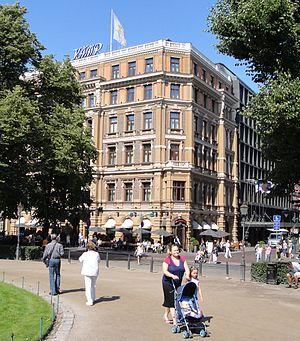
Esplanadi, en suédois Esplanaden est le nom qui désigne collectivement deux rues et un parc du centre de la capitale finlandaise Helsinki. Elle est souvent surnommée Espa par les habitants de la capitale. Entre les rues Pohjoisesplanadi et Eteläesplanadi, bordées de boutiques de luxe, de cafés et de ministères, on trouve un parc fondé en 1812 lors de la conception par Johan Albrecht Ehrenström du plan géométrique actuel de la cité.